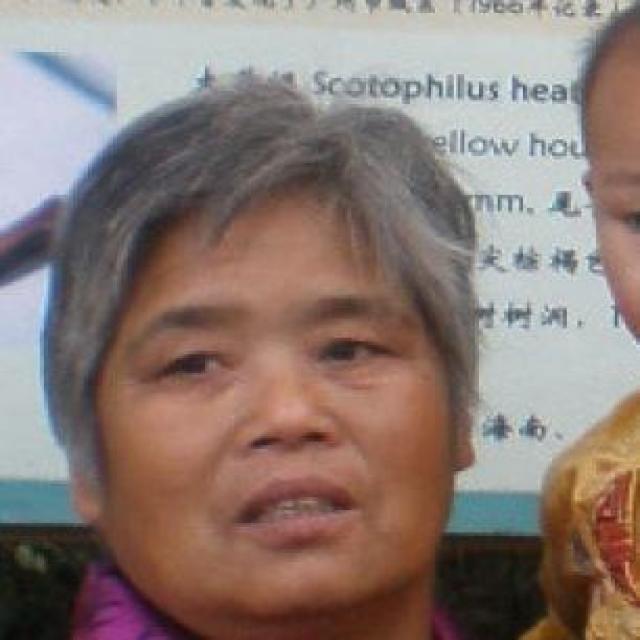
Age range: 45-64